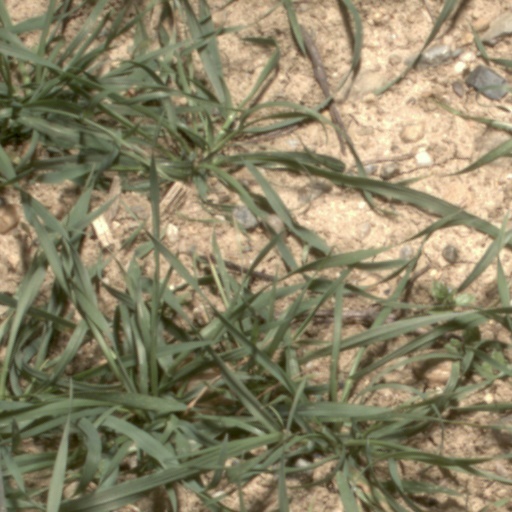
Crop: wheat